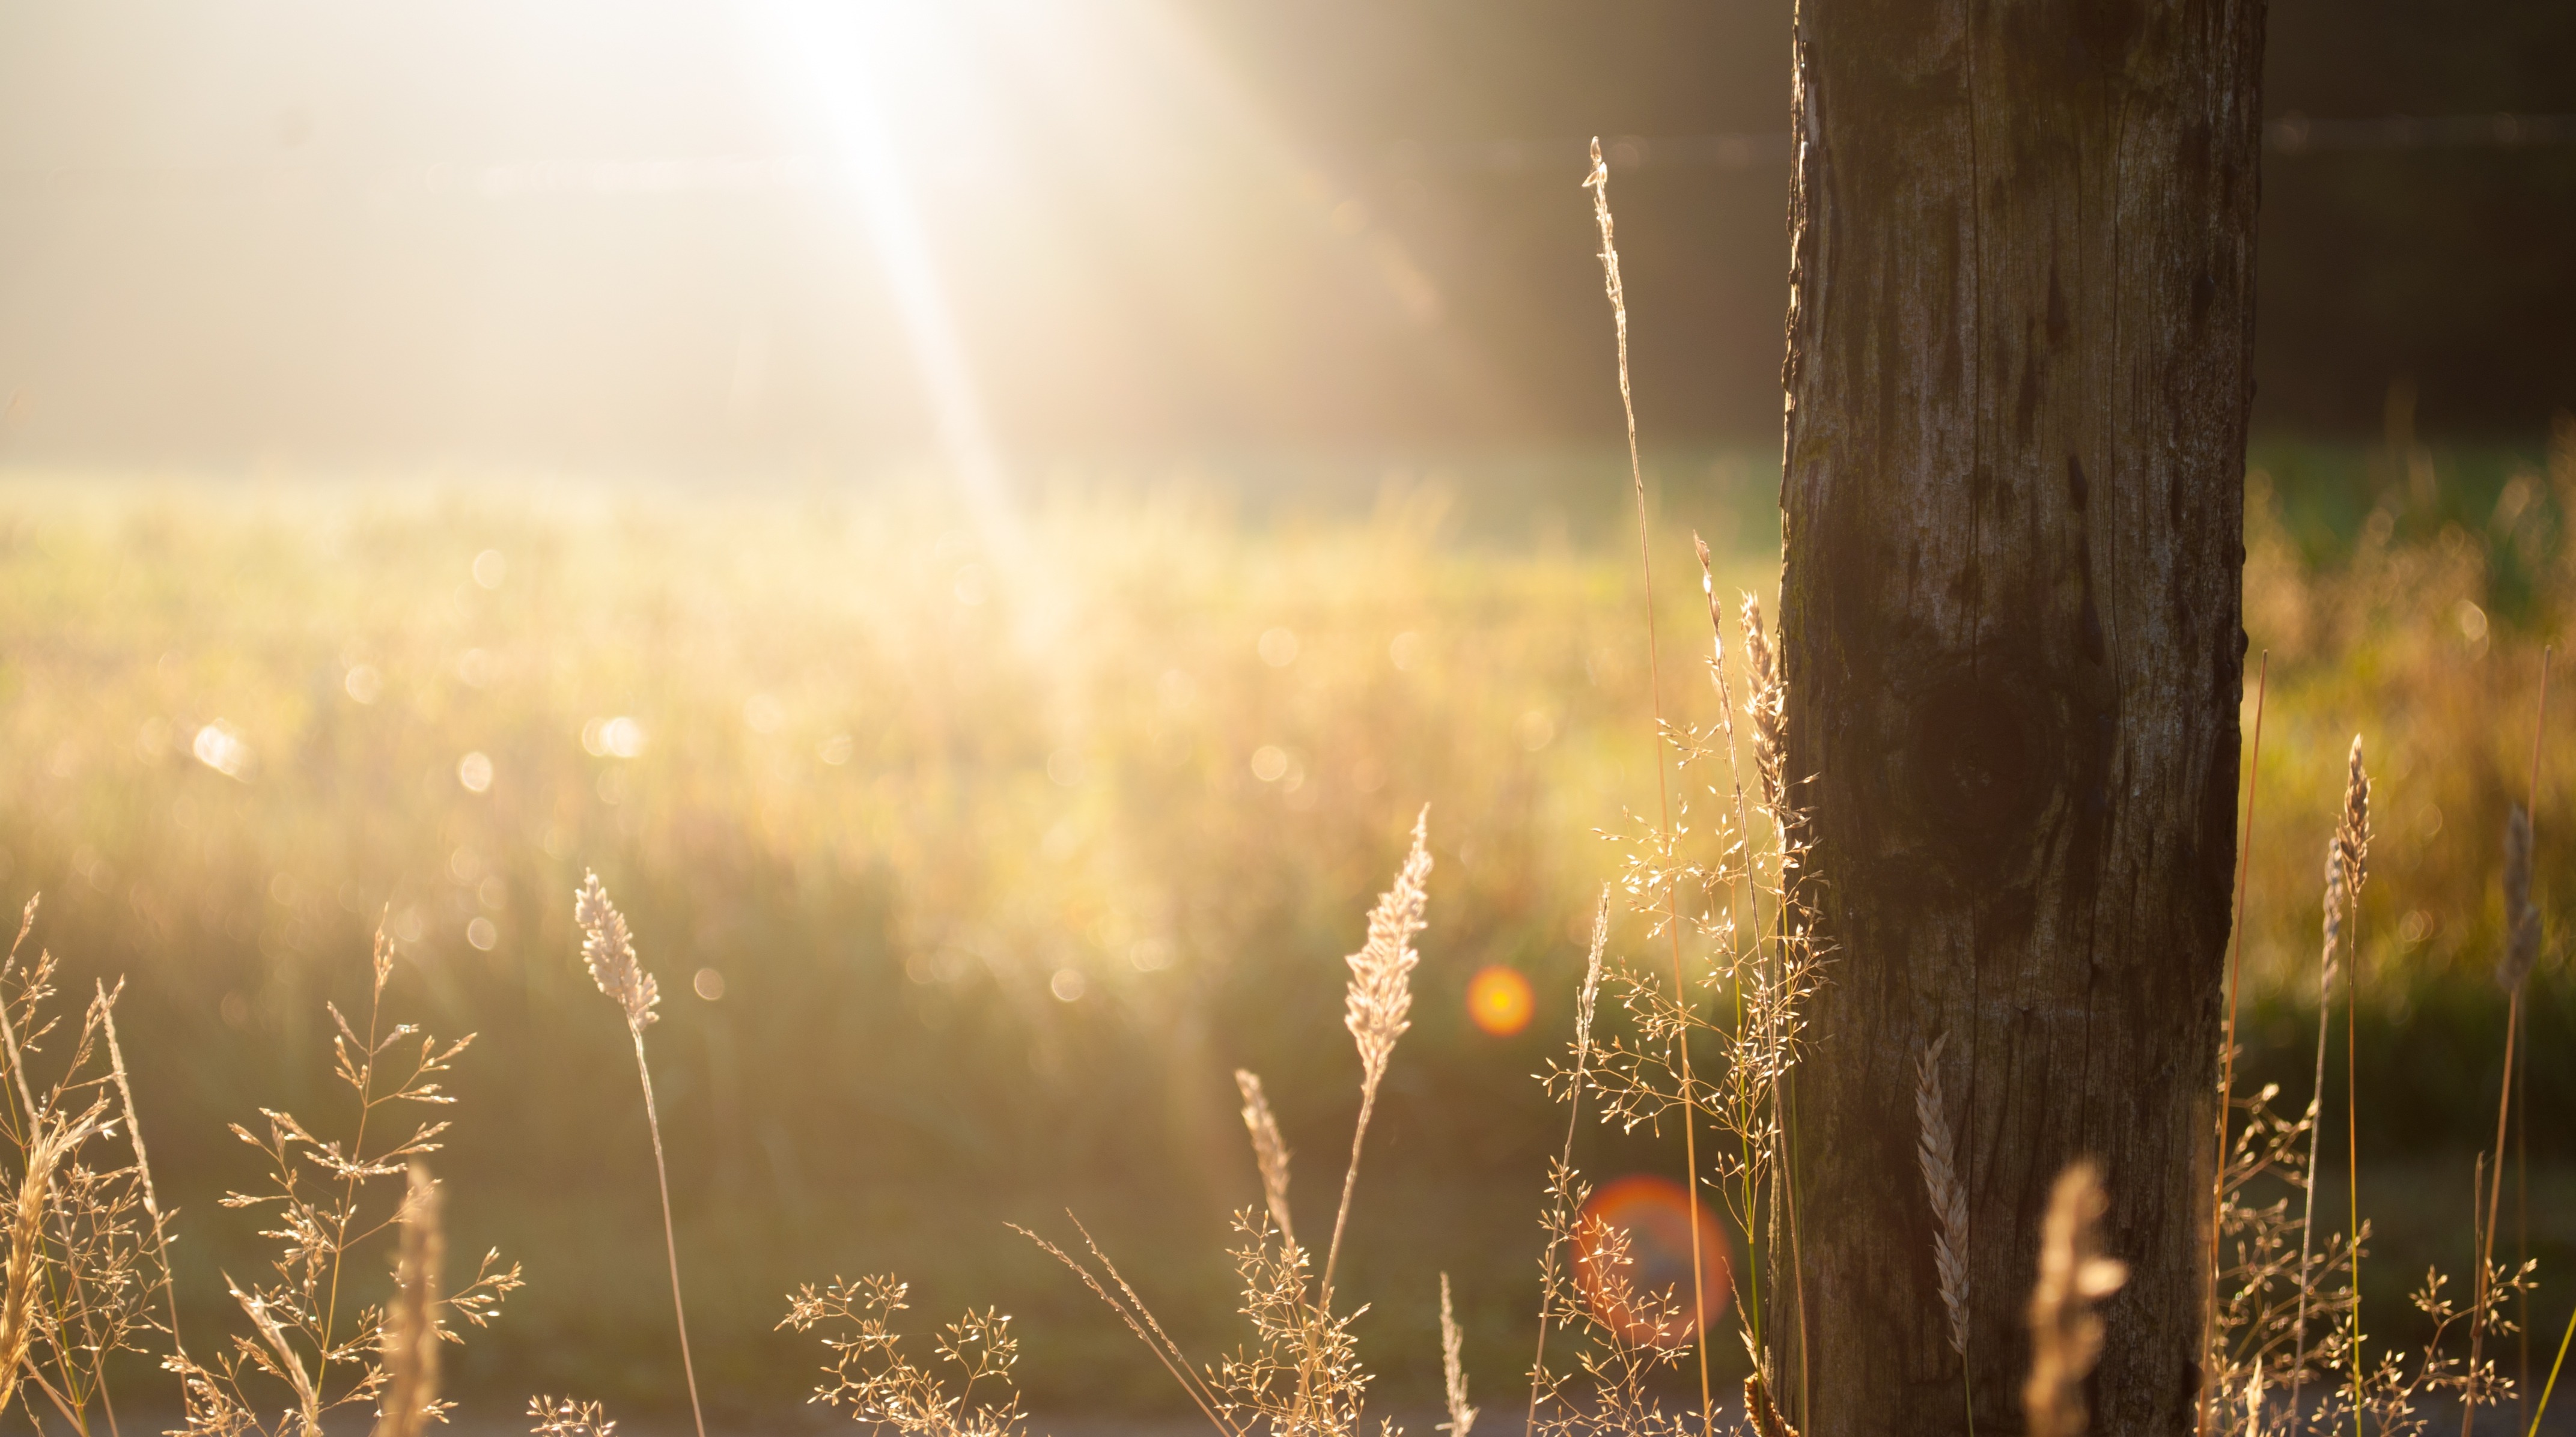
tree, nature, forest, grass, branch, light, plant, wood, sunshine, sun, sunset, mist, field, sunlight, morning, leaf, flower, summer, bark, evening, reflection, autumn, season, fields, sunrays, habitat, natural environment, atmospheric phenomenon, grass family, woody plant, summerfield